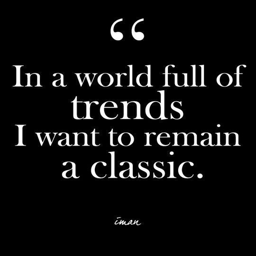
in a world full of trends i want to remain a classic . quotes for - photos